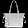
Label: Bag